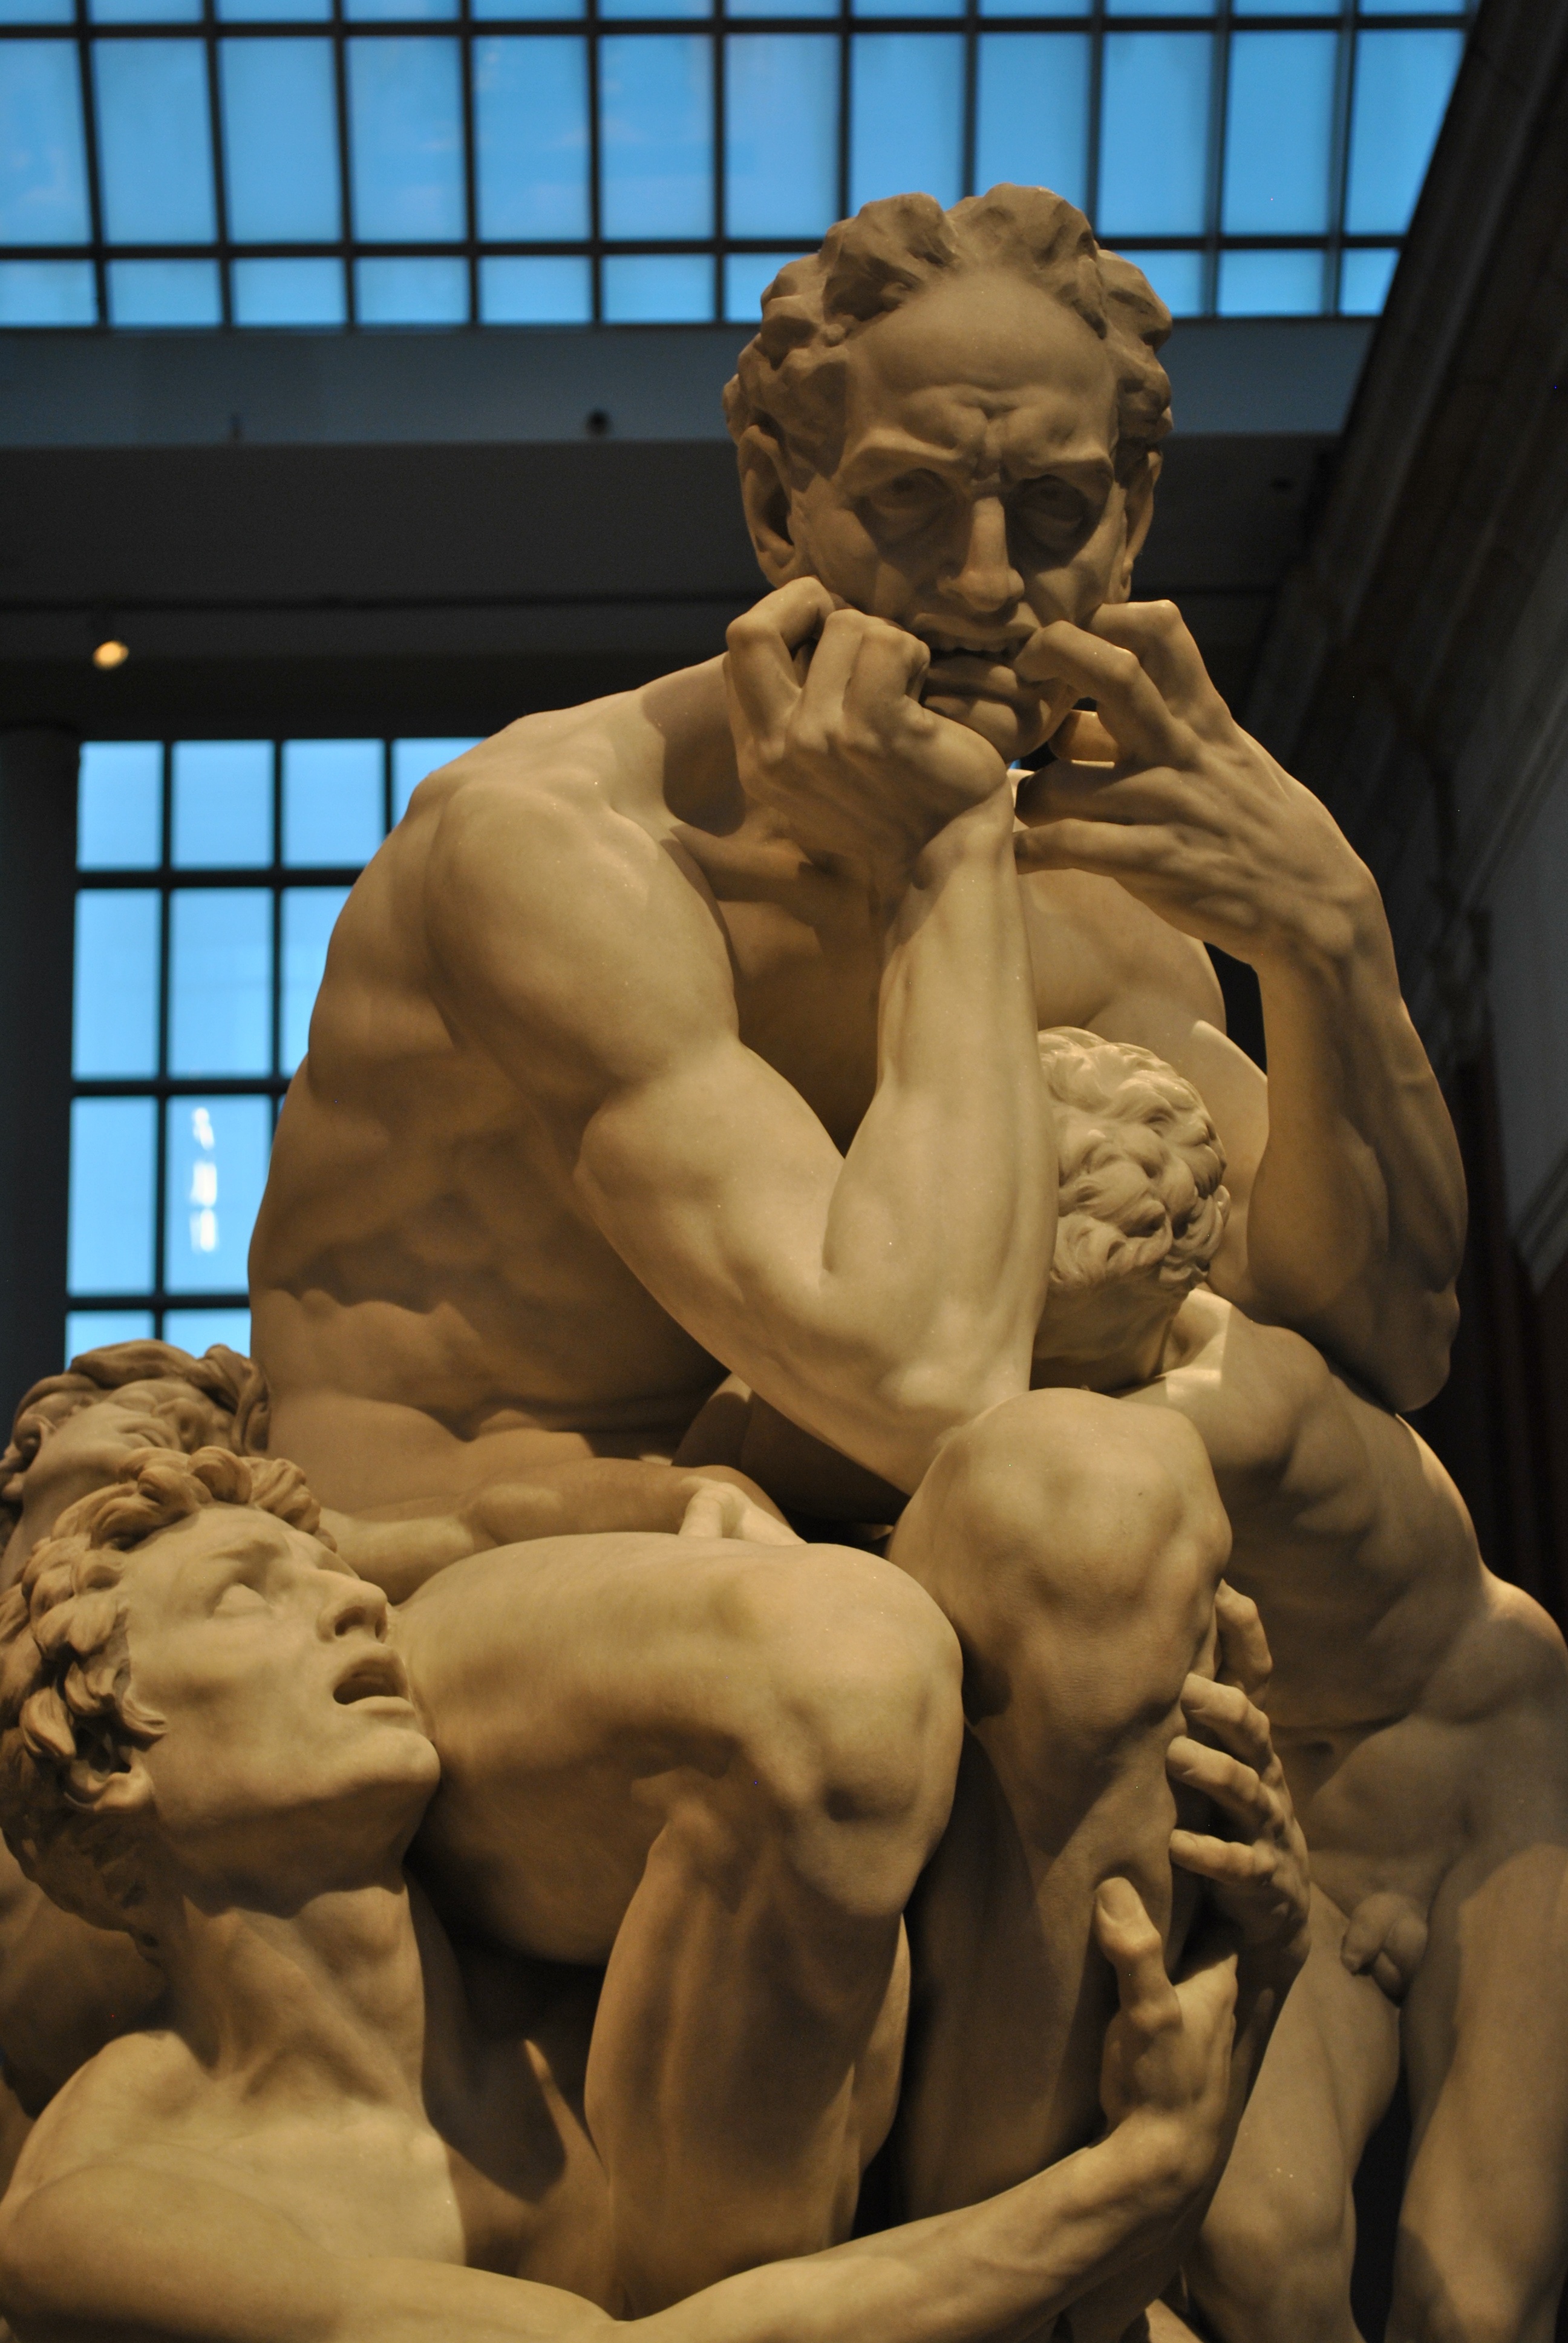
man, new york, manhattan, monument, male, statue, usa, muscle, sculpture, art, bodybuilding, marvel, mythology, ancient history, classical sculpture, metropolitan museum of art, ugolino and his sons, jean baptiste carpeaux